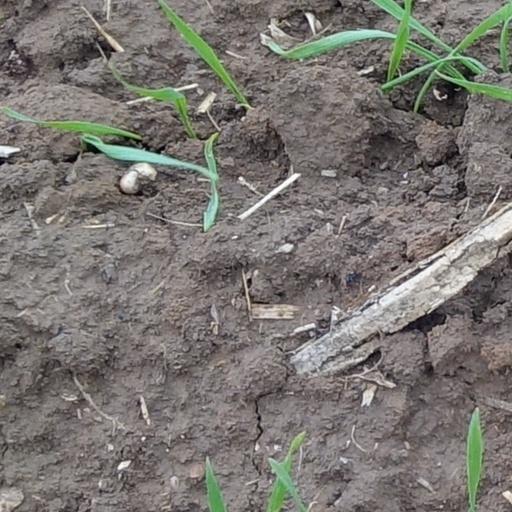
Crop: wheat